Goniodoma

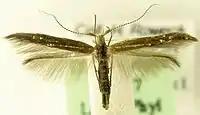
Goniodoma limoniella

Goniodoma is a genus of moths, belonging to the family Coleophoridae.